Architecture of Samoa

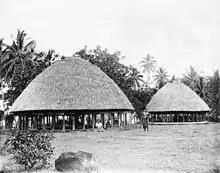
in a village

The form of a , especially the large meeting houses, creates both physical and invisible spatial areas, which are clearly understood in Samoan custom, and dictate areas of social interaction. The use and function of the is closely linked to the Samoan system of social organisation, especially the "Fa'amatai" chiefly system.